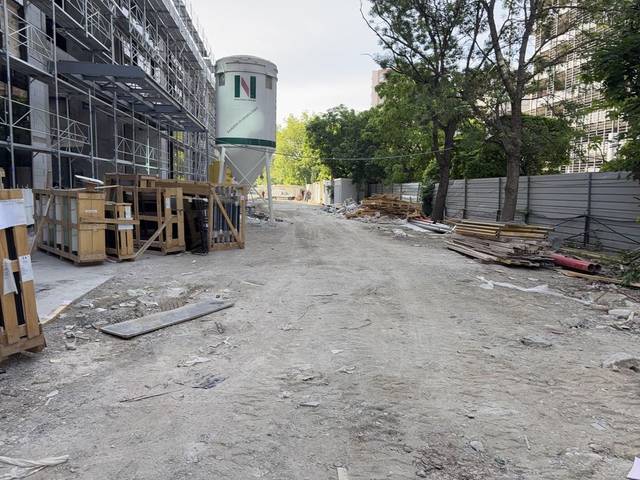
Region: Serbia
Coordinates: 41.994, 21.436